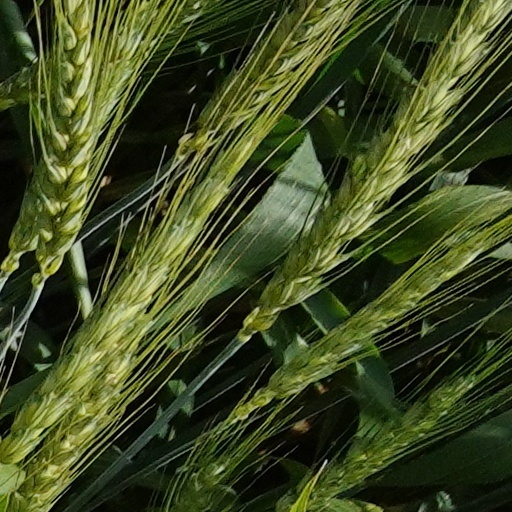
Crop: wheat